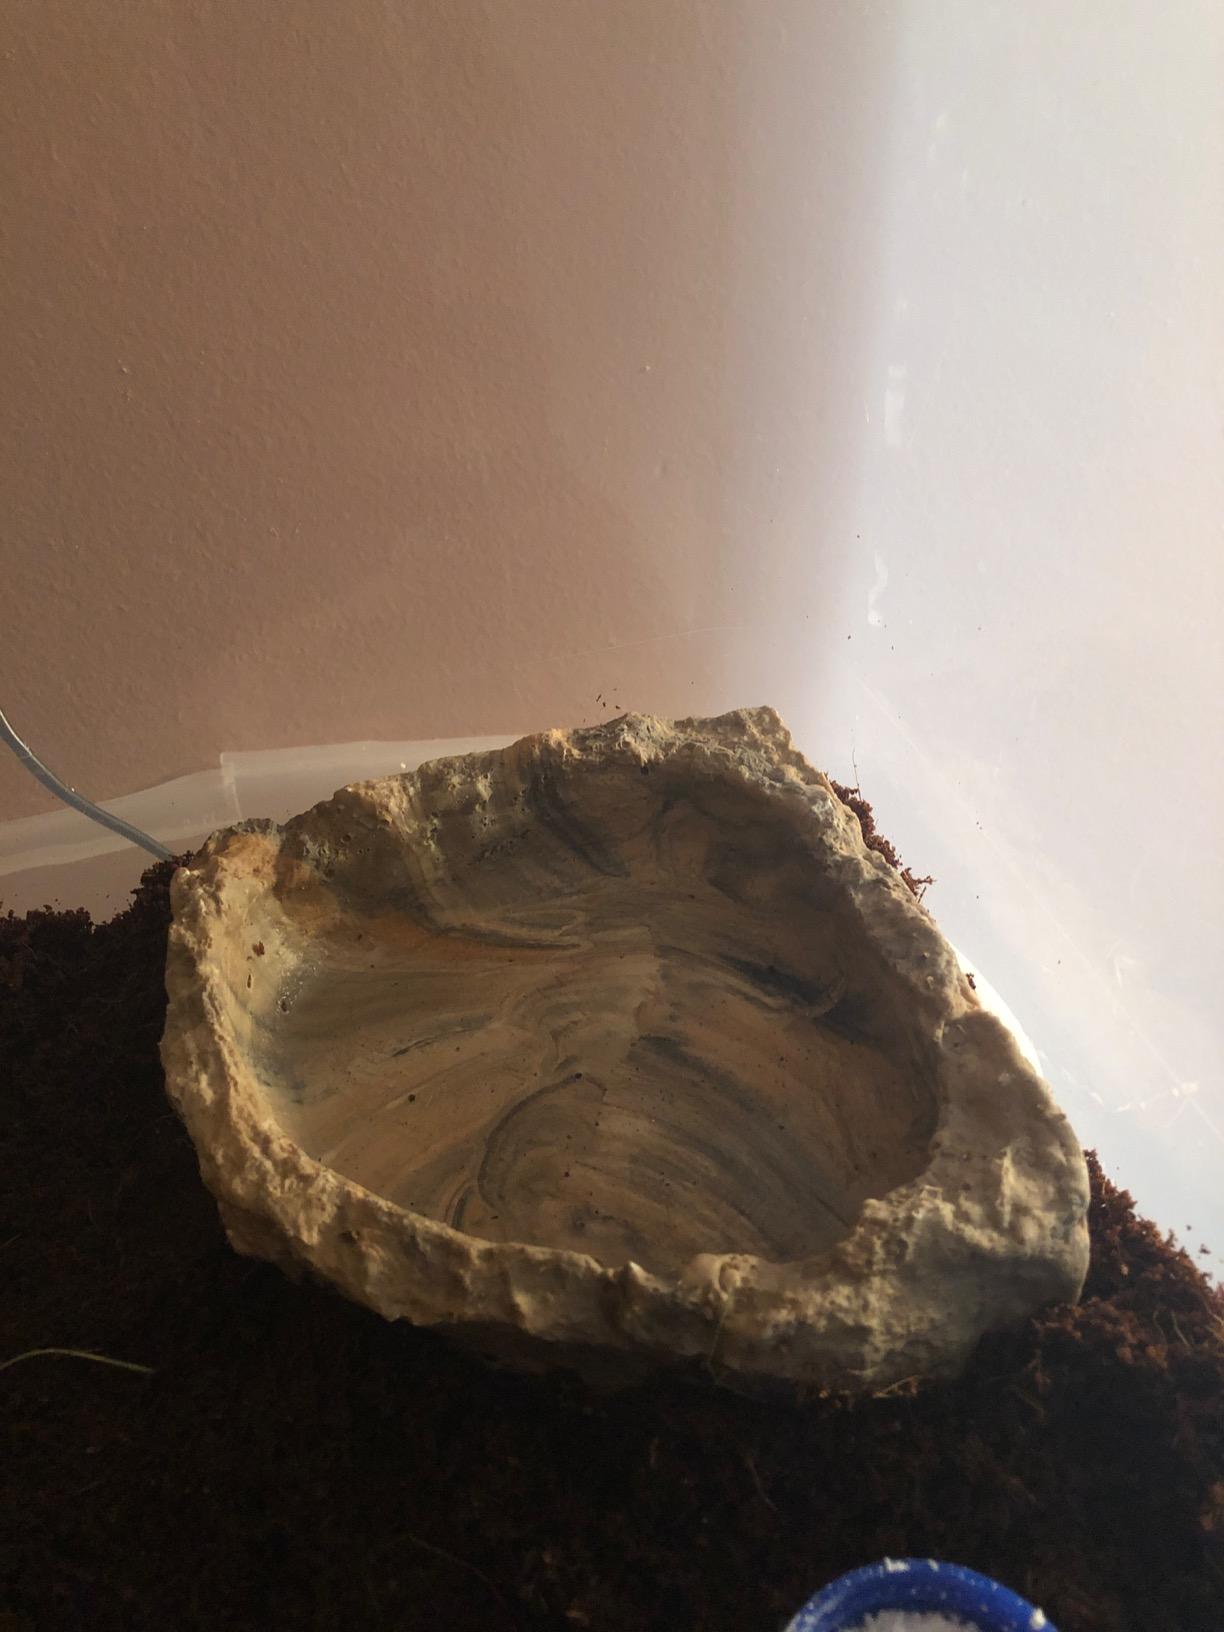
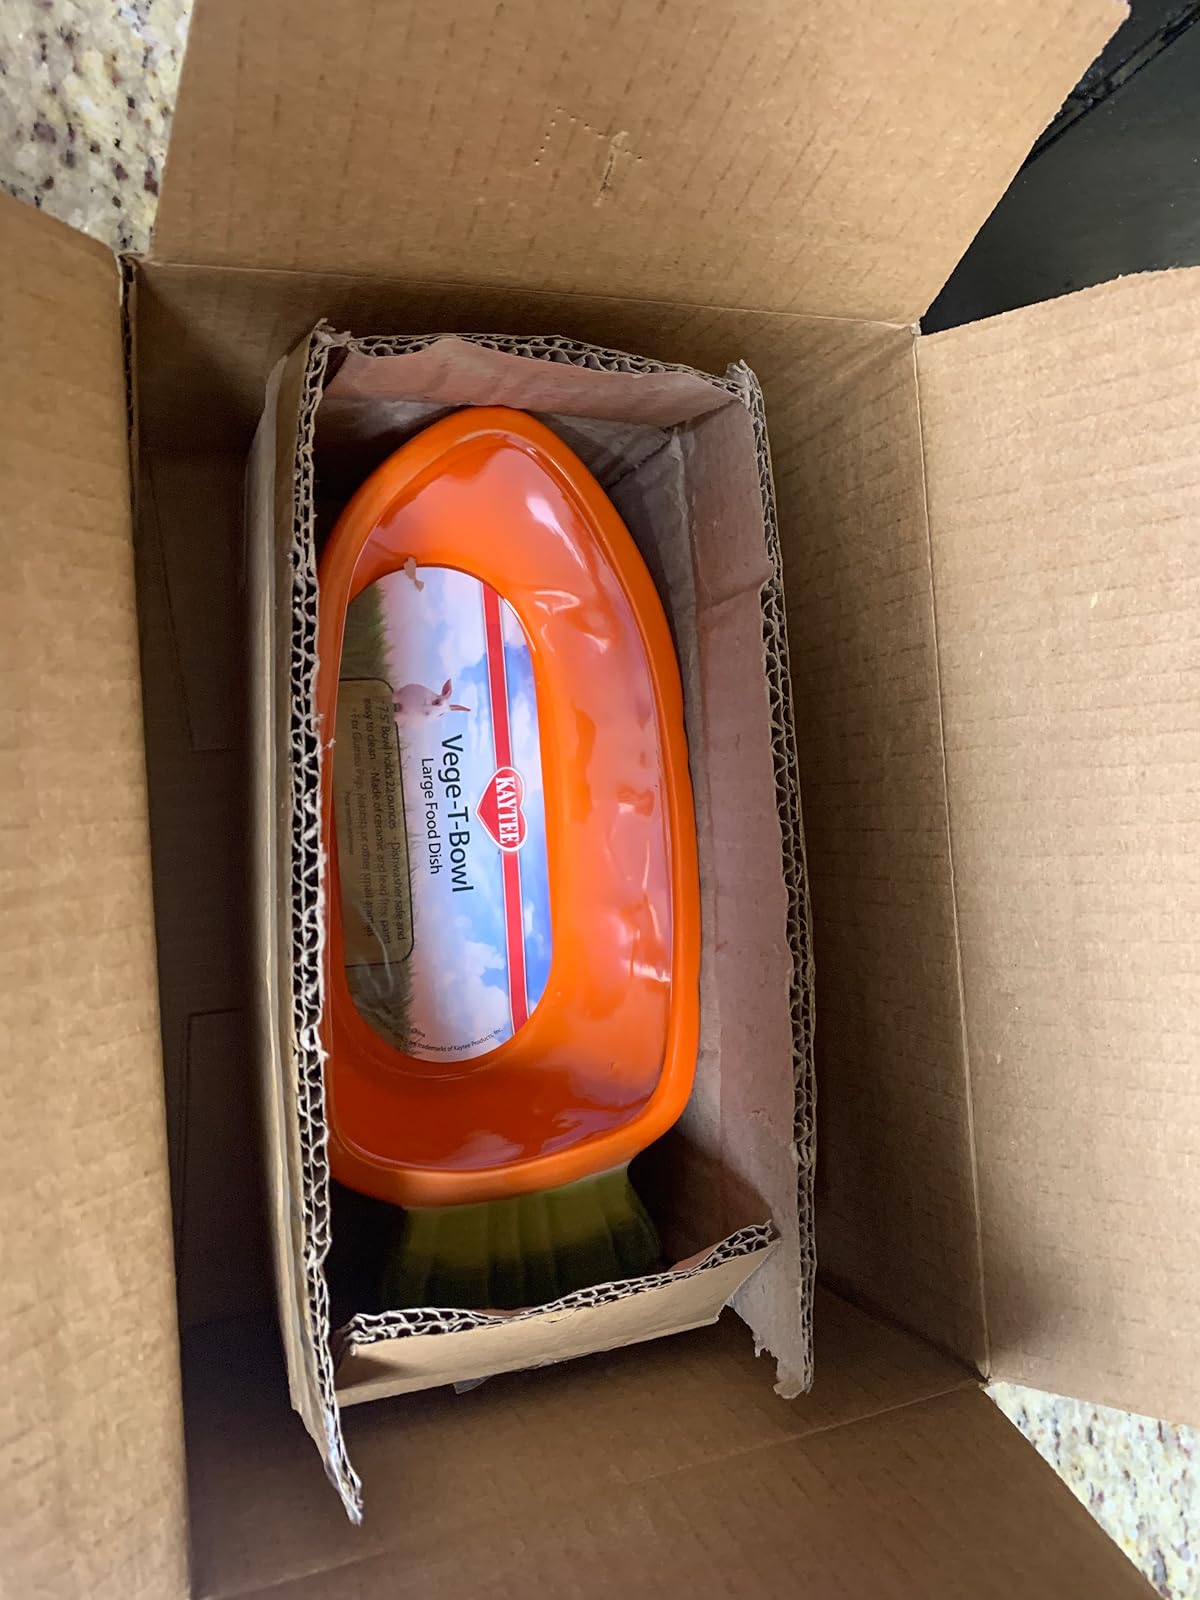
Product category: items_bowl
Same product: no